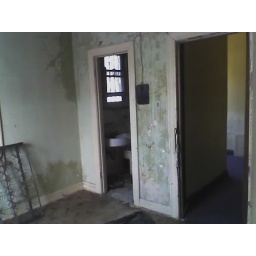
downtown los angeles hotel. dan harshman and me made sweet love on the bed and in that bathroom